Soyuz TMA-12

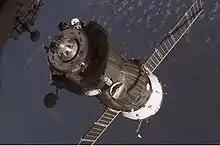
Soyuz TMA-12 approaches the International Space Station for docking on 10 April 2008.

Richard Garriott flew as a private astronaut through a program run by Space Adventures. He is also referred to as a Spaceflight Participant in English-language Roscosmos and NASA documents.